May Company California

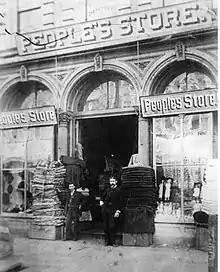
Hamburger's People's Store Spring Street (early 1880s)

May Company California can trace its roots to the store that Asher Hamburger and his sons Moses, David and Solomon had established in Los Angeles after their recent move from Sacramento. This store first opened on October 29, 1881, in a 20-by-75-foot room on Main Street near Requena Street and was original known as The People's Store featuring clearly printed "One Price" tags.